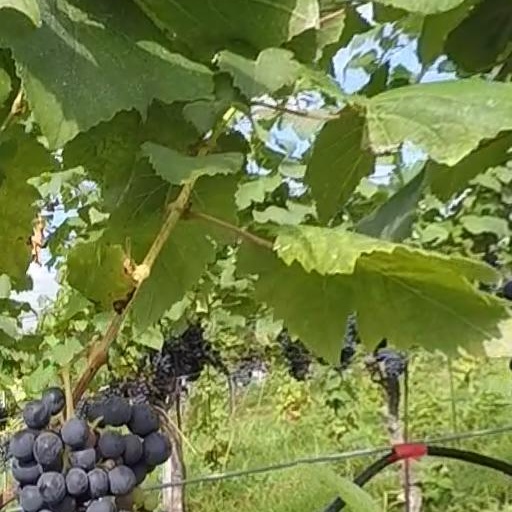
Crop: grape